Arthur Castrén

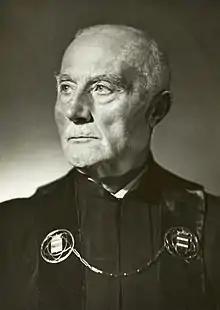
Castrén in the 1930s

Johan Arthur Castrén (10 June 1866 – 29 June 1946) was a Finnish politician, born in Turtola. He was a member of the Senate of Finland and the first director of internal affairs from 27 November 1917 to 27 November 1918, before the Ministry of Interior was created. He served as the municipal mayor of Oulu from 1896–1908 and as the mayor of Helsinki from 1922–1930, and formally as the senior municipal mayor from 1931–1936.